Pygmy peoples

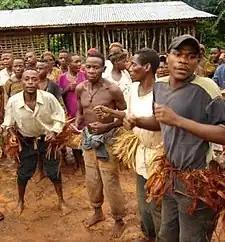
Baka pygmy dancers in the East Region of Cameroon

The African Pygmies are particularly known for their usually vocal music, usually characterised by dense contrapuntal communal improvisation. Simha Arom says that the level of polyphonic complexity of pygmy music was reached in Europe in the 14th century, yet Pygmy culture is unwritten and ancient. Music permeates daily life and there are songs for entertainment as well as specific events and activities.